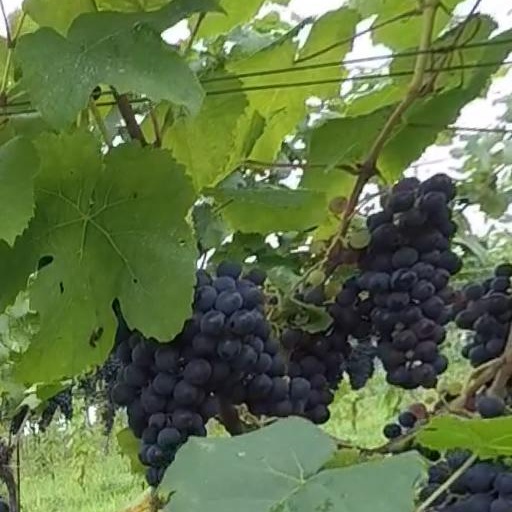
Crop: grape